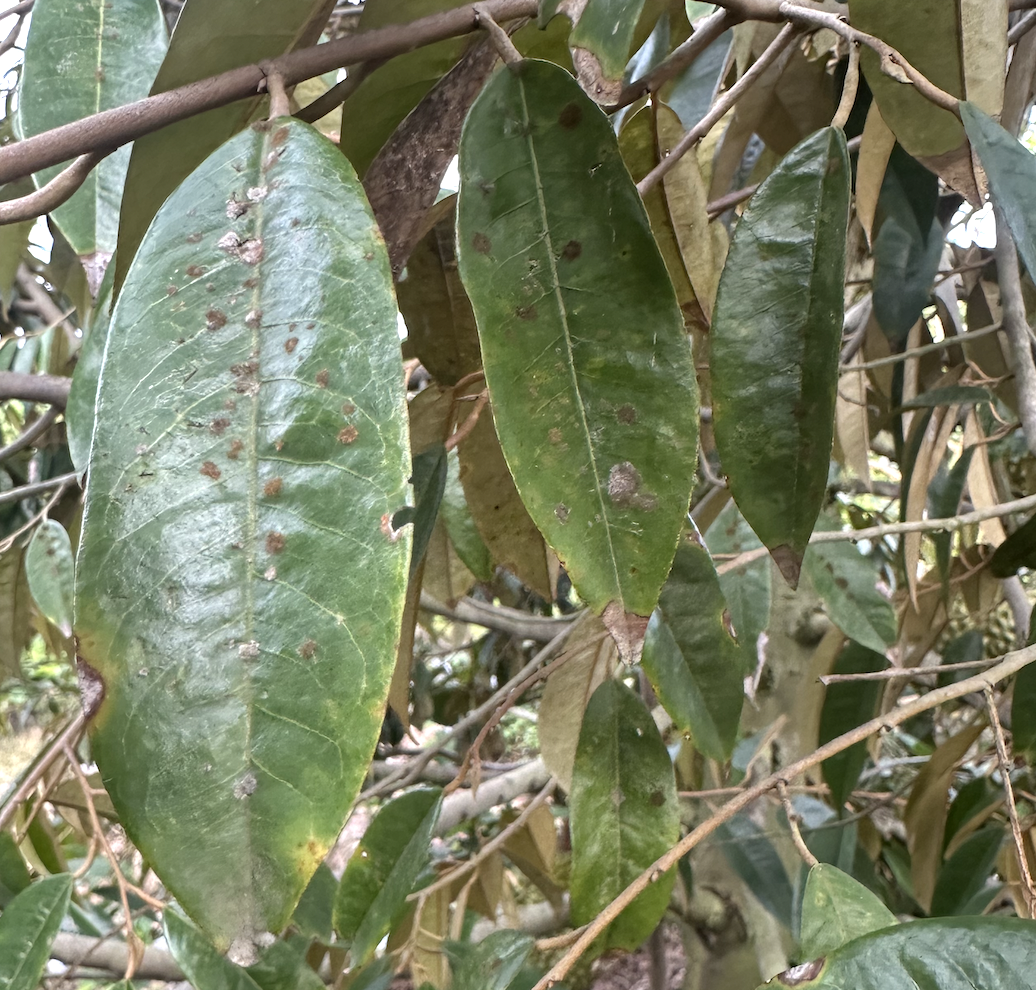
Label: stem_blight